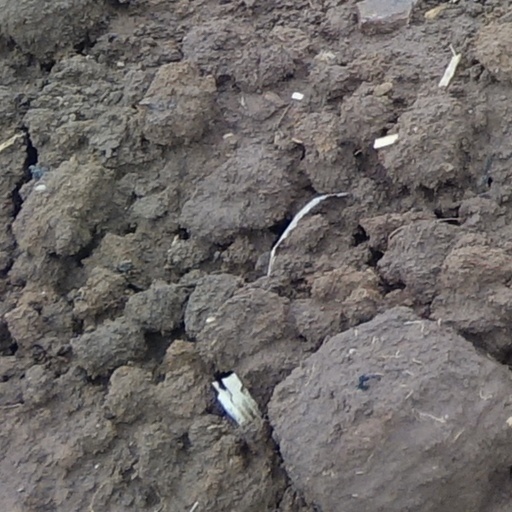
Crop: wheat